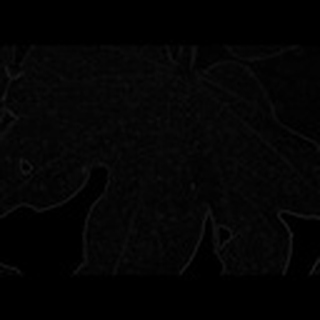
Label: cotton_aphids